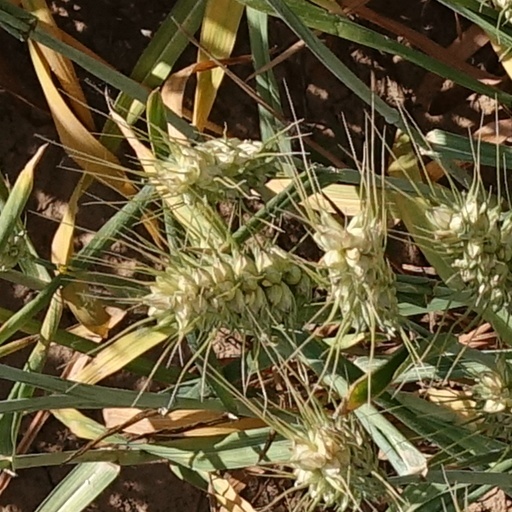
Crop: wheat